Suzanne's Diary for Nicholas

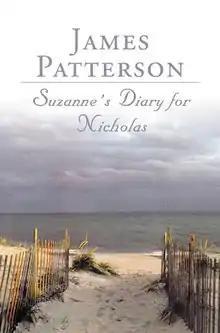
First edition cover

Suzanne's Diary for Nicholas is a 2001 novel by American author James Patterson, which argues the importance of balance within one's life. Two interwoven stories are told throughout the novel. The framing story is based on Katie Wilkinson, a New York City book editor, whose relationship with poet Matthew Harrison ends suddenly. During this period, Katie learns about Matt's past through the diary written by Suzanne.